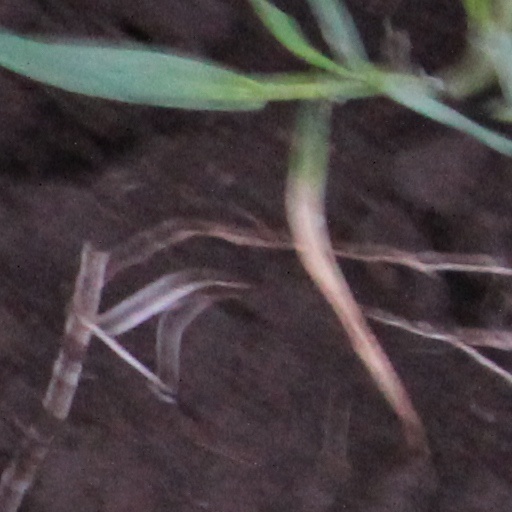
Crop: wheat